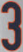
Number: 3